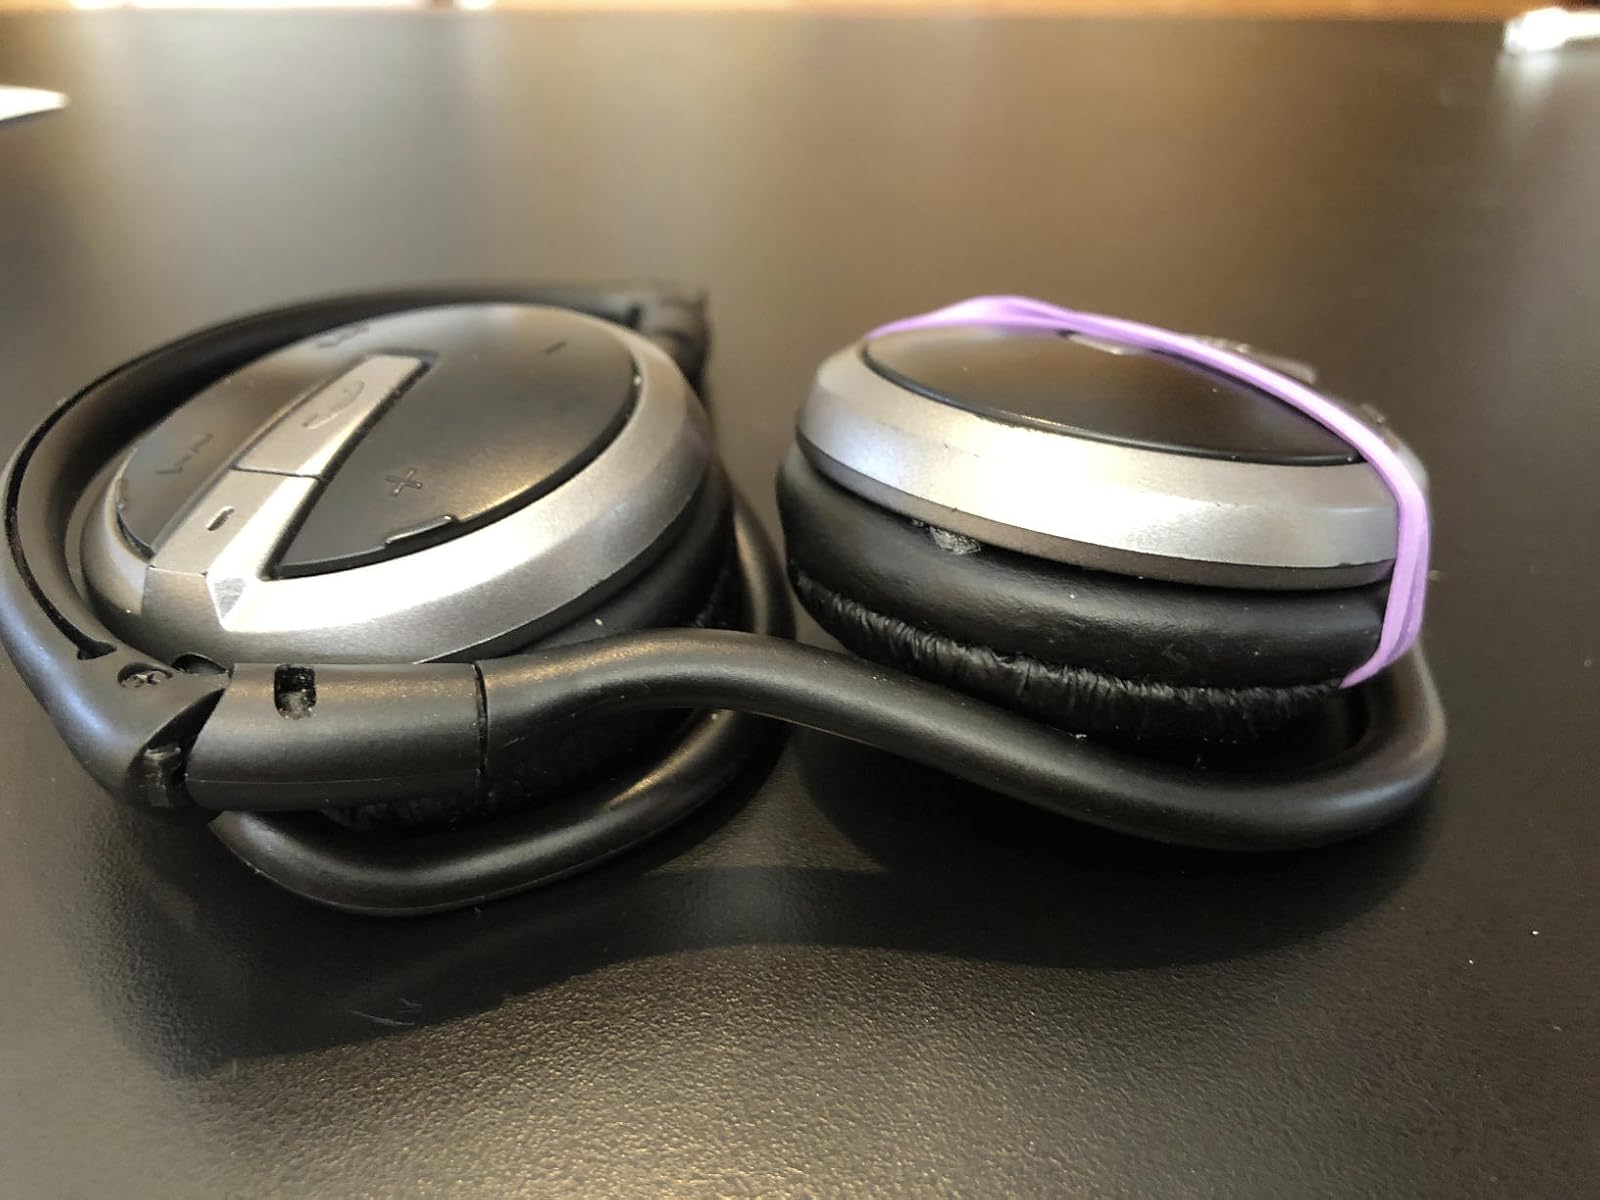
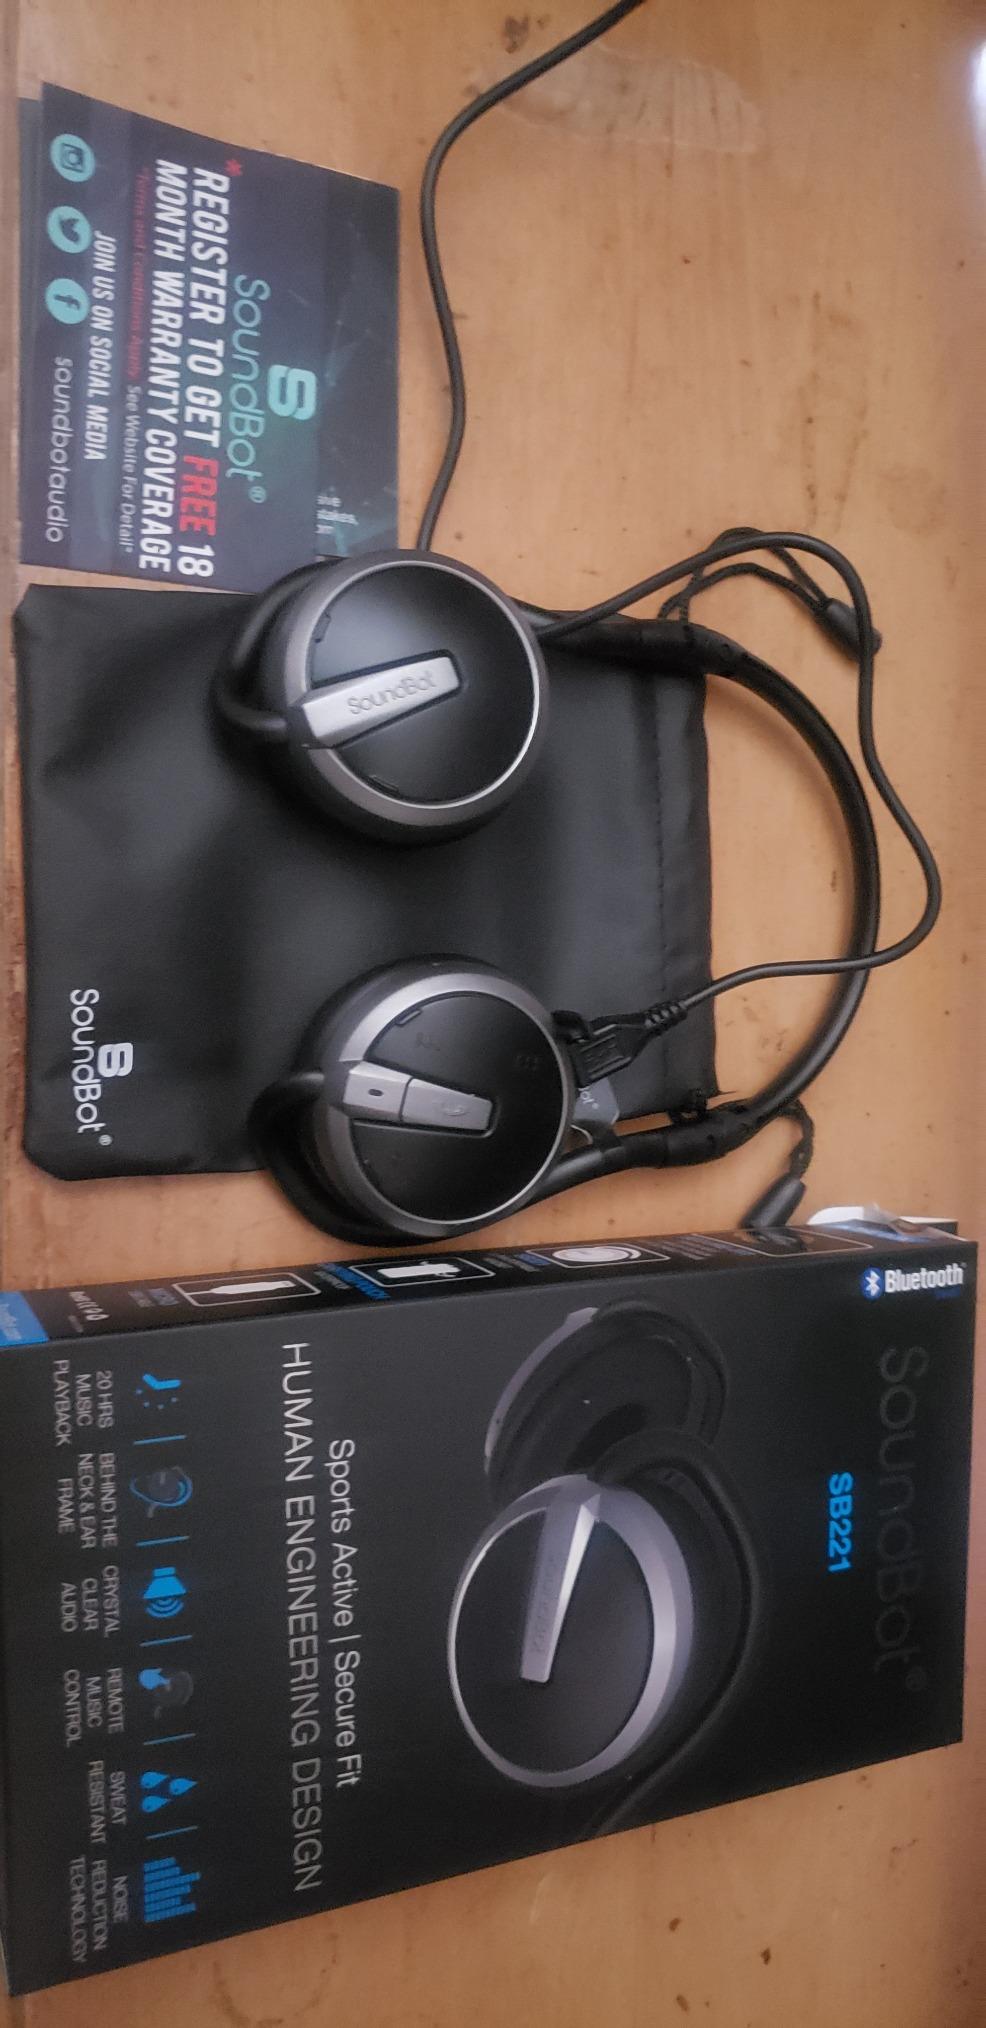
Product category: headphones
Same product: yes